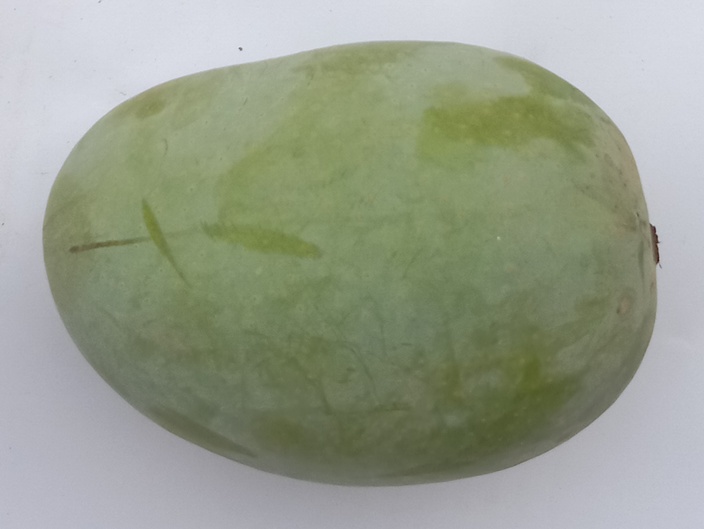
Mango variety: Langra